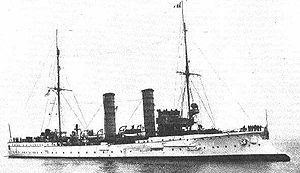
La classe Gazelle est une classe de croiseurs légers de la Kaiserliche Marine. Ses navires sont construits en deux sous-classes. Les navires conçus en 1895 sont les SMS Gazelle, Niobe, Nymphe, Thetis, Ariadne, Medusa et Amazone. Ceux conçus entre 1897 et 1900, un peu plus larges, sont les SMS Frauenlob, Arcona et Undine.
Le SMS Niobe est un croiseur léger de la classe Gazelle appartenant à la Kaiserliche Marine.